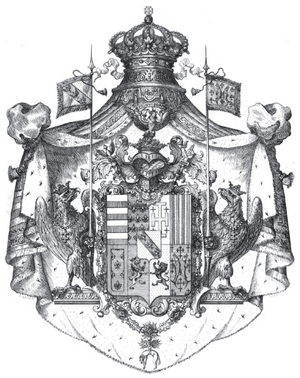
Armoiries du Duché de Lorraine, 1697
Les Assises de Lorraine étaient la plus haute juridiction du duché de Lorraine. Tribunal souverain, les Assises étaient composées des chefs des familles de l'ancienne chevalerie de Lorraine.